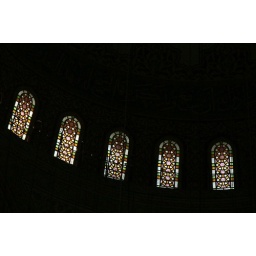
Stained glass windows encircle an upper dome in the Blue Mosque - Istanbul, Turkey.